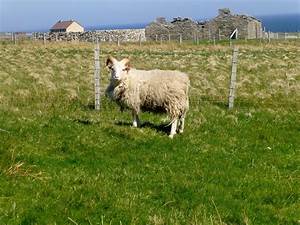
Label: pecora